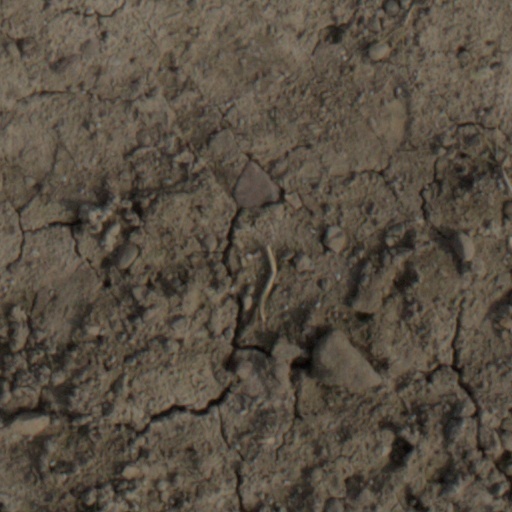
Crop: wheat